Earlville, Queensland

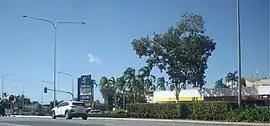
Mulgrave Road/Bruce Highway (Alt)

Earlville is a suburb of Cairns in the Cairns Region, Queensland, Australia. In the , Earlville had a population of 4,200 people.